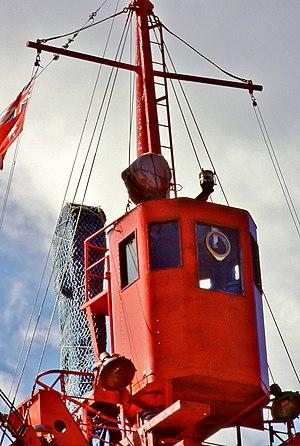
Nid-de-pie sur le mât avant d'un navire polaire (MV Thala Dan).
Le MV Thala Dan était un navire polaire de ravitaillement construit à Aalborg en 1957. Conçu pour naviguer dans les glaces, ce cargo mixte doté de cales frigorifiques pouvait transporter une cinquantaine de passagers. Propriété de la compagnie danoise J. Lauritzen A/S, il a été régulièrement affrété conjointement par les Australian National Antarctic Research Expeditions et par les Expéditions polaires françaises pour relever leurs bases antarctiques respectives.